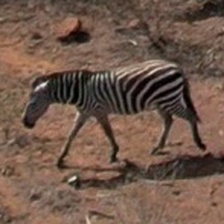
Pose orientation: left